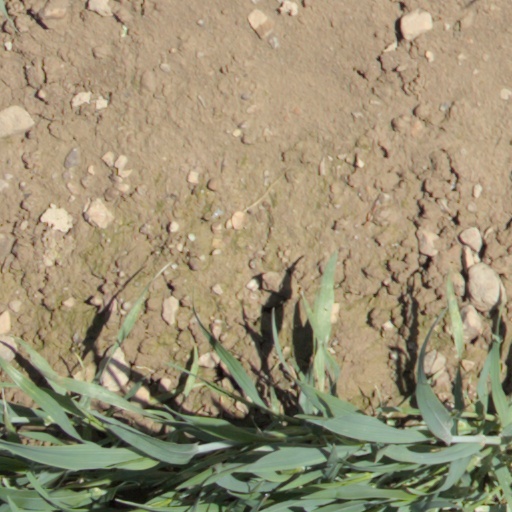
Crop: wheat